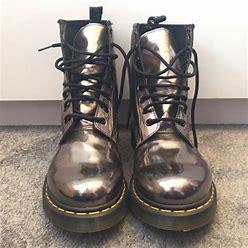
Brand: Dr.
Model: Martens 100